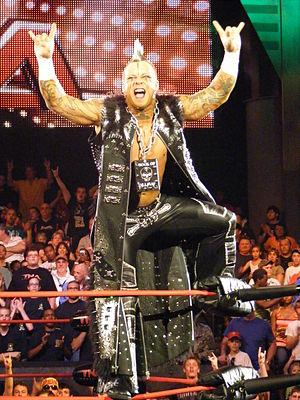
Shannon Brian Moore est un catcheur professionnel américain.